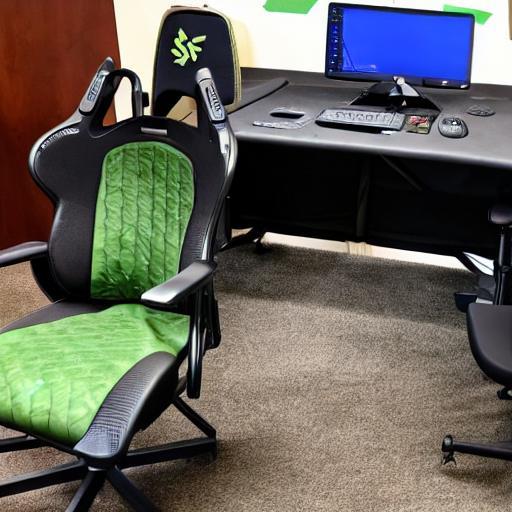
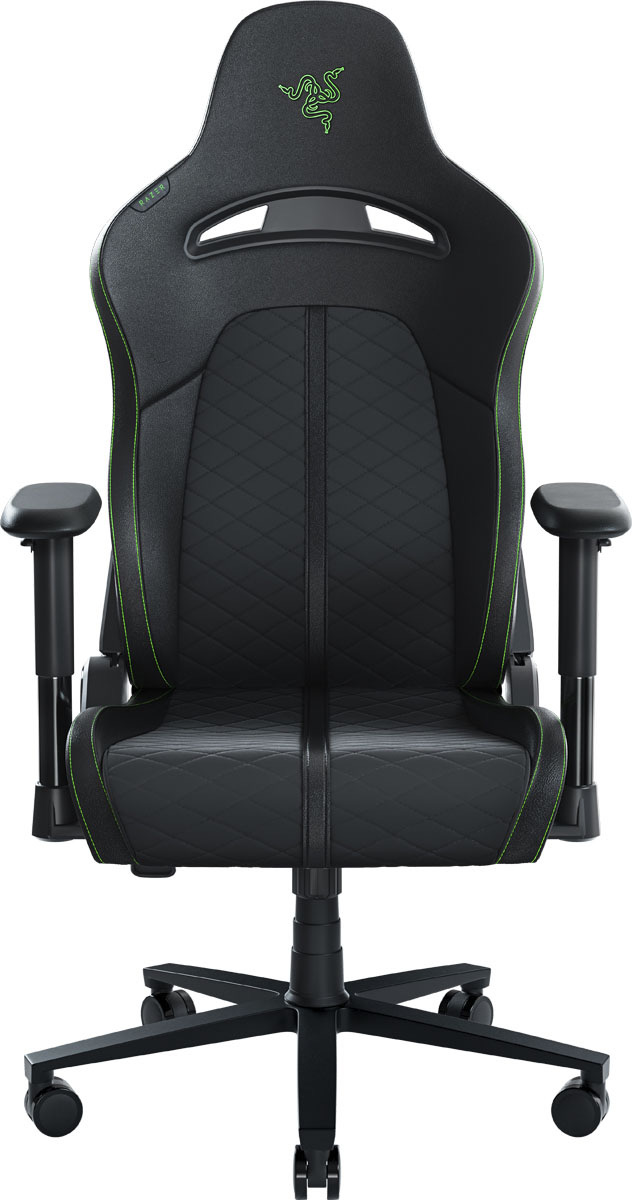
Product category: items_chair
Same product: no